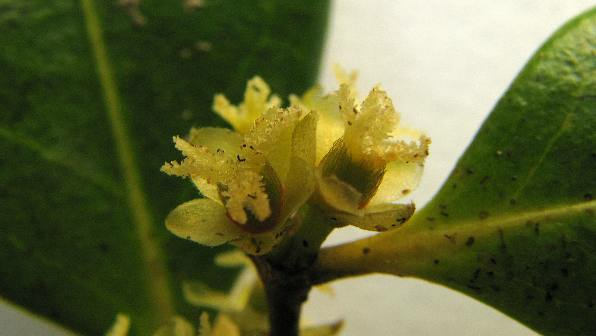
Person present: No